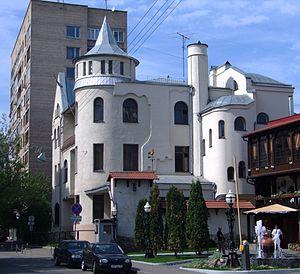
L'Ambassade de Syrie à Moscou est la représentation diplomatique de la Syrie sur le territoire russe.
Ceci est une liste des représentations diplomatiques en Russie. En tant que plus grand pays du monde, membre permanent du Conseil de sécurité des Nations Unies, puissance régionale en Europe et en Asie et principal État successeur de l'Union soviétique, la Fédération de Russie accueille une importante communauté diplomatique dans sa capitale, Moscou. Moscou abrite 148 ambassades, de nombreux pays ont également des consulats généraux et des consulats dans tout le pays.